The Sirian Experiments

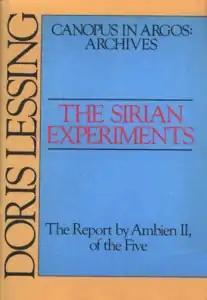
US first edition cover (Alfred A. Knopf)

The Sirian Experiments is a 1980 science fiction novel by Doris Lessing. It is the third book in her five-book "Canopus in Argos" series and continues the story of Earth's evolution, which has been manipulated from the beginning by advanced extraterrestrial civilisations. It was first published in the United States in December 1980 by Alfred A. Knopf, and in the United Kingdom in March 1981 by Jonathan Cape. The book was shortlisted for the Booker Prize in 1981.